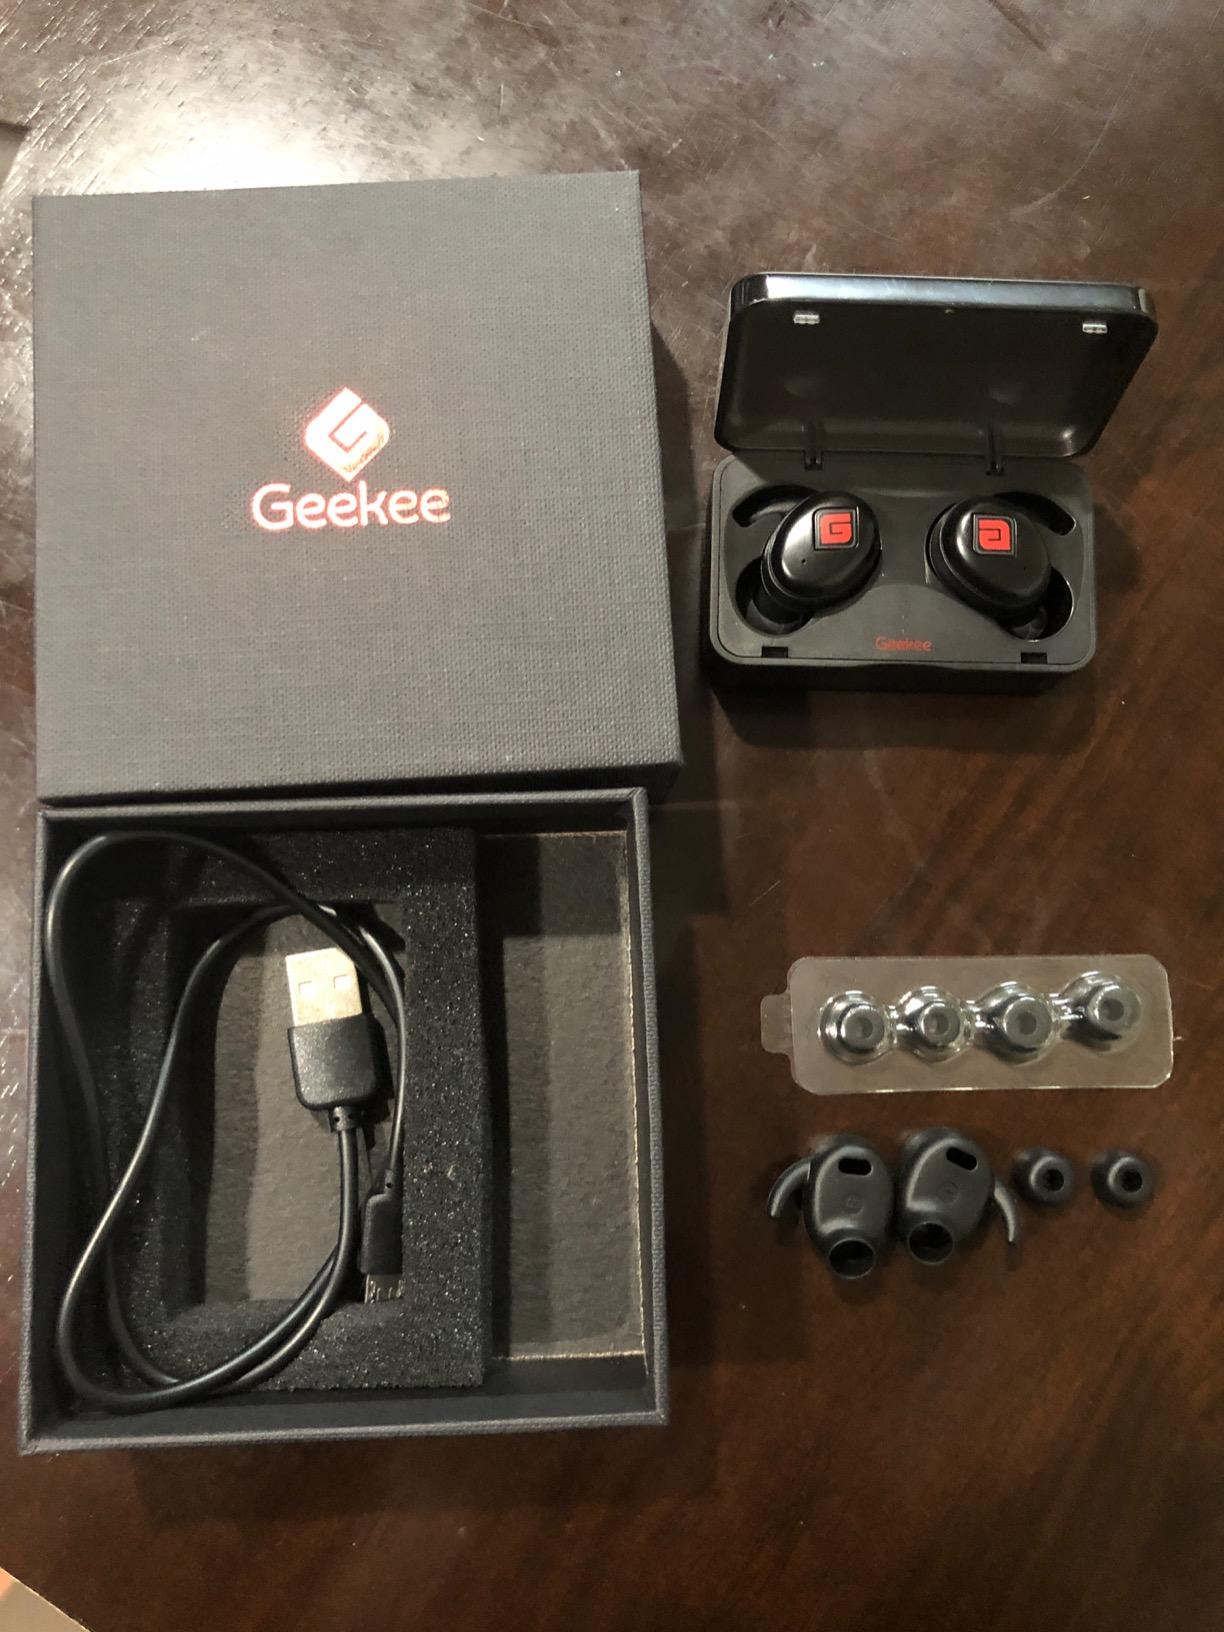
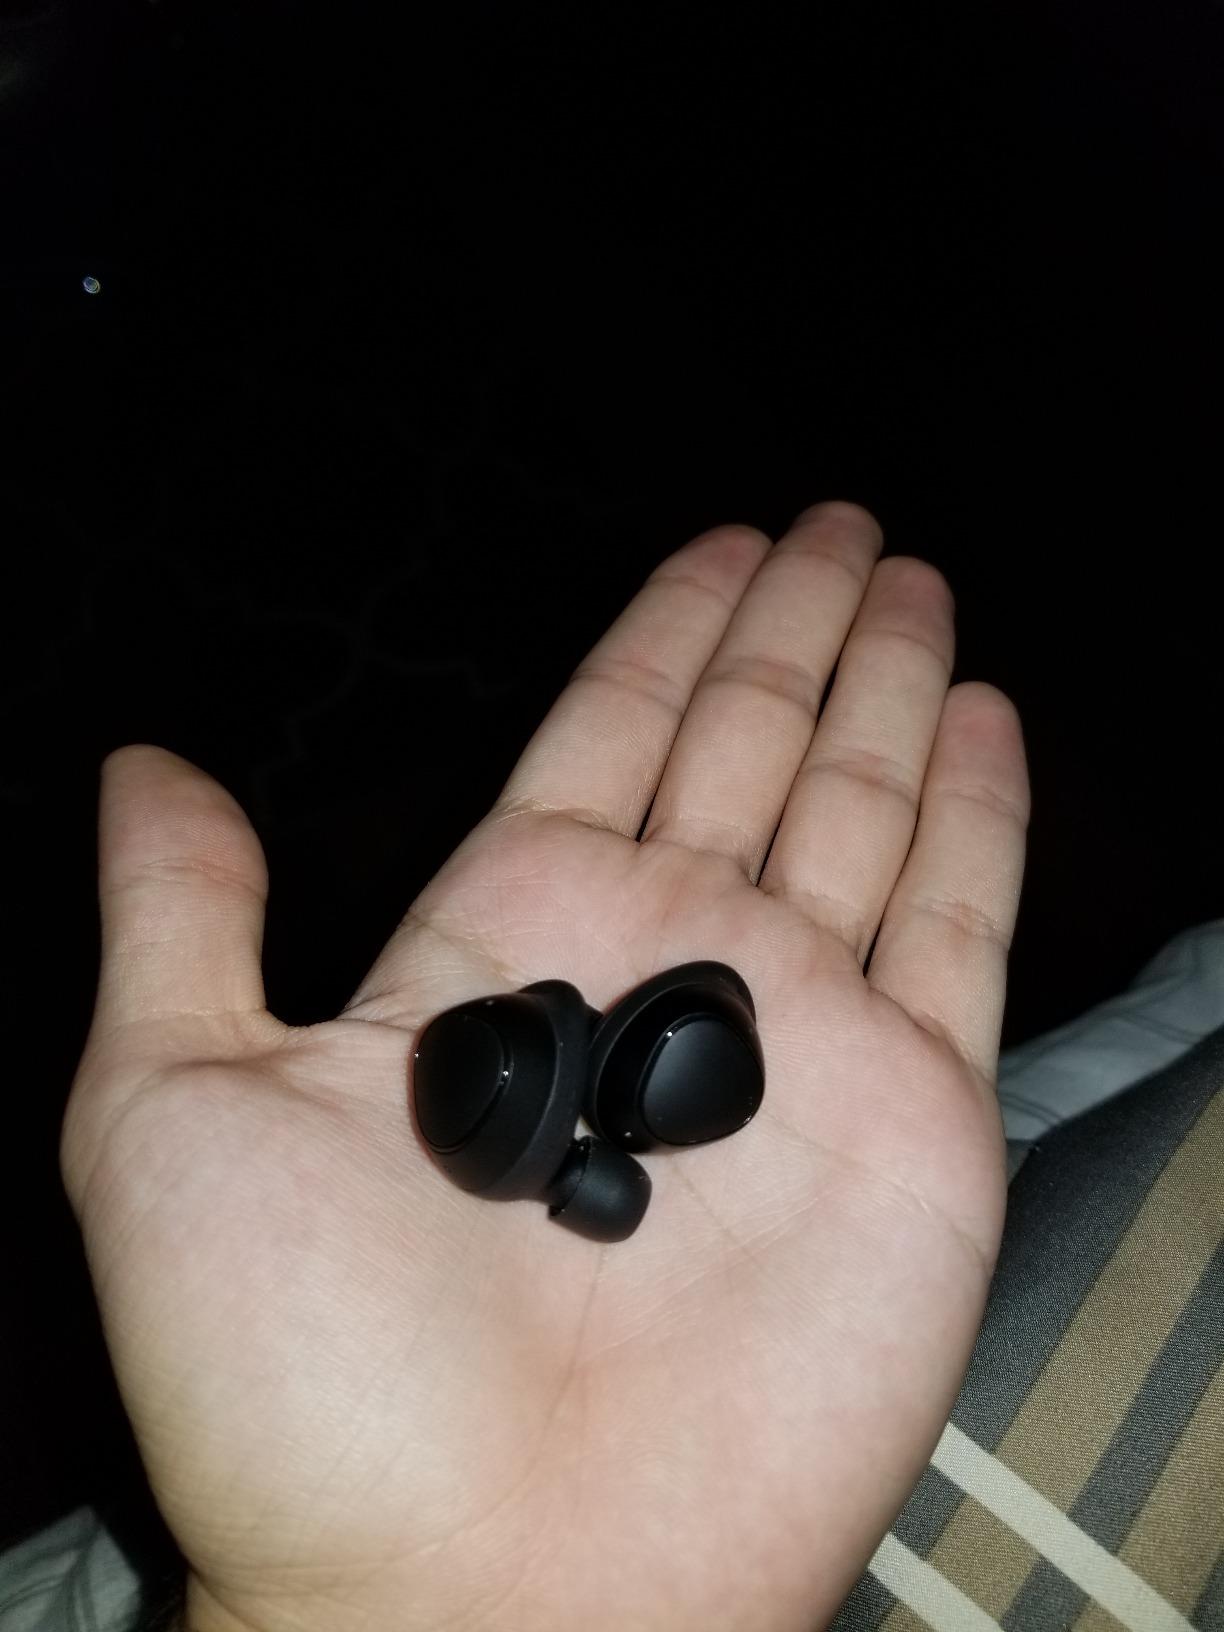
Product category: earbuds
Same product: no